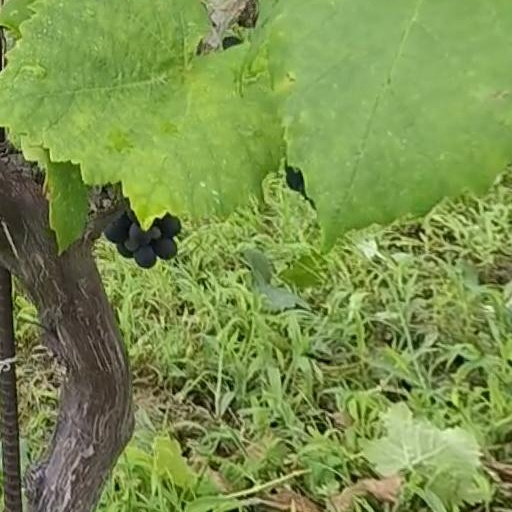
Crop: grape